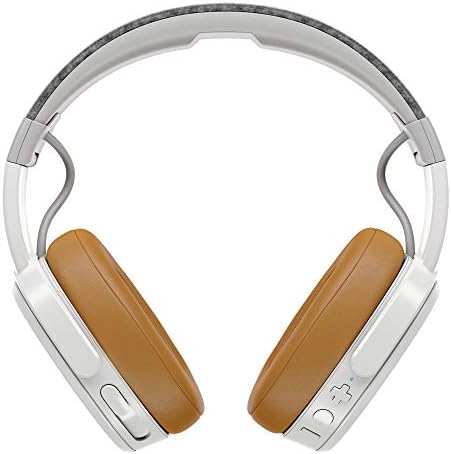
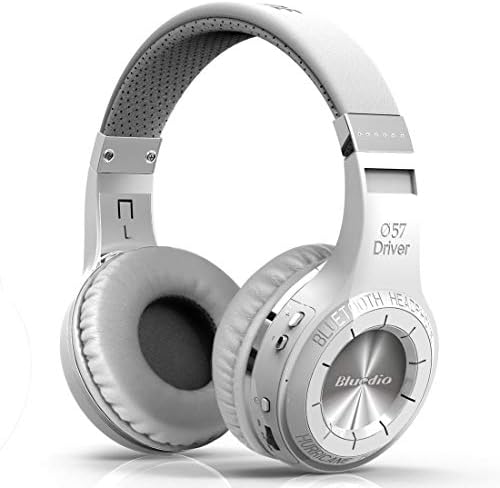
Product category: headphones
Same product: no